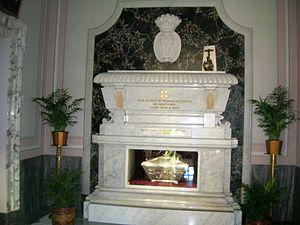
Marie Madeleine de la Passion née Costanza Starace, est une religieuse italienne, fondatrice des sœurs compassionistes servites de Marie et reconnue bienheureuse par l'Église catholique.